Nu Wray Inn

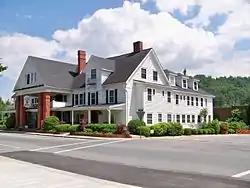

The Nu Wray Inn is an historic hotel located at Burnsville, Yancey County, North Carolina. It was built in 1833 at the time Yancey County was formed and a year before Burnsville was established. It was originally built of logs and had eight bedrooms and a dining room and kitchen. It was listed on the National Register of Historic Places in 1982.